In Demand

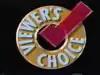
Viewer's Choice logo from 1985 to 1999.

The origins of the service (which is/was unrelated to Canada's "Viewers Choice") date back to 1978 and the well-known interactive television experiment in Columbus, Ohio, Warner-Amex Satellite Entertainment's QUBE system. Viewer's Choice started as one of ten channels on QUBE, with its name arising from the service presenting viewers one of five films to be aired on the channel with their QUBE remotes, though at that time, it was a multiple choice by viewer vote of which film would air on the channel space, rather than a selection of films. Viewer's Choice expanded with QUBE as the service launched in additional cities. Warner satellite-linked their QUBE systems, and Viacom, partnered at the time with Warner-Amex with the merger of their competing pay-TV services, Showtime/The Movie Channel Inc., joined the venture, adding Viewer's Choice to their own cable systems and eventually becoming the pay-per-view selection of channels under its now traditional concept.